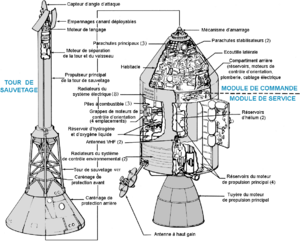
Schéma en français du vaisseau Apollo et de la tour de sauvetage
Le programme Apollo est le programme spatial de la NASA mené durant la période 1961 – 1972, qui a permis aux États-Unis d'envoyer pour la première fois des hommes sur la Lune. Il est lancé par le président John F. Kennedy le 25 mai 1961, essentiellement pour reconquérir le prestige américain mis à mal par les succès de l'astronautique soviétique, à une époque où la guerre froide entre les deux superpuissances battait son plein.
Le module de commande et de service Apollo est le véhicule spatial du programme Apollo conçu pour transporter les trois astronautes durant leur mission entre la Terre et la Lune. Sa conception démarre en 1961 au lancement du programme Apollo ; il a effectué son premier vol avec équipage en 1968 et son dernier dans le cadre de la mission Apollo-Soyouz en 1975. Pesant plus de 30 tonnes, il est pratiquement 10 fois plus lourd que le vaisseau Gemini de la génération précédente. La masse supplémentaire est en grande partie représentée par le moteur et les ergols qui fournissent un delta-v de 2 800 m/s permettant au vaisseau de s'insérer en orbite lunaire puis de quitter cette orbite.